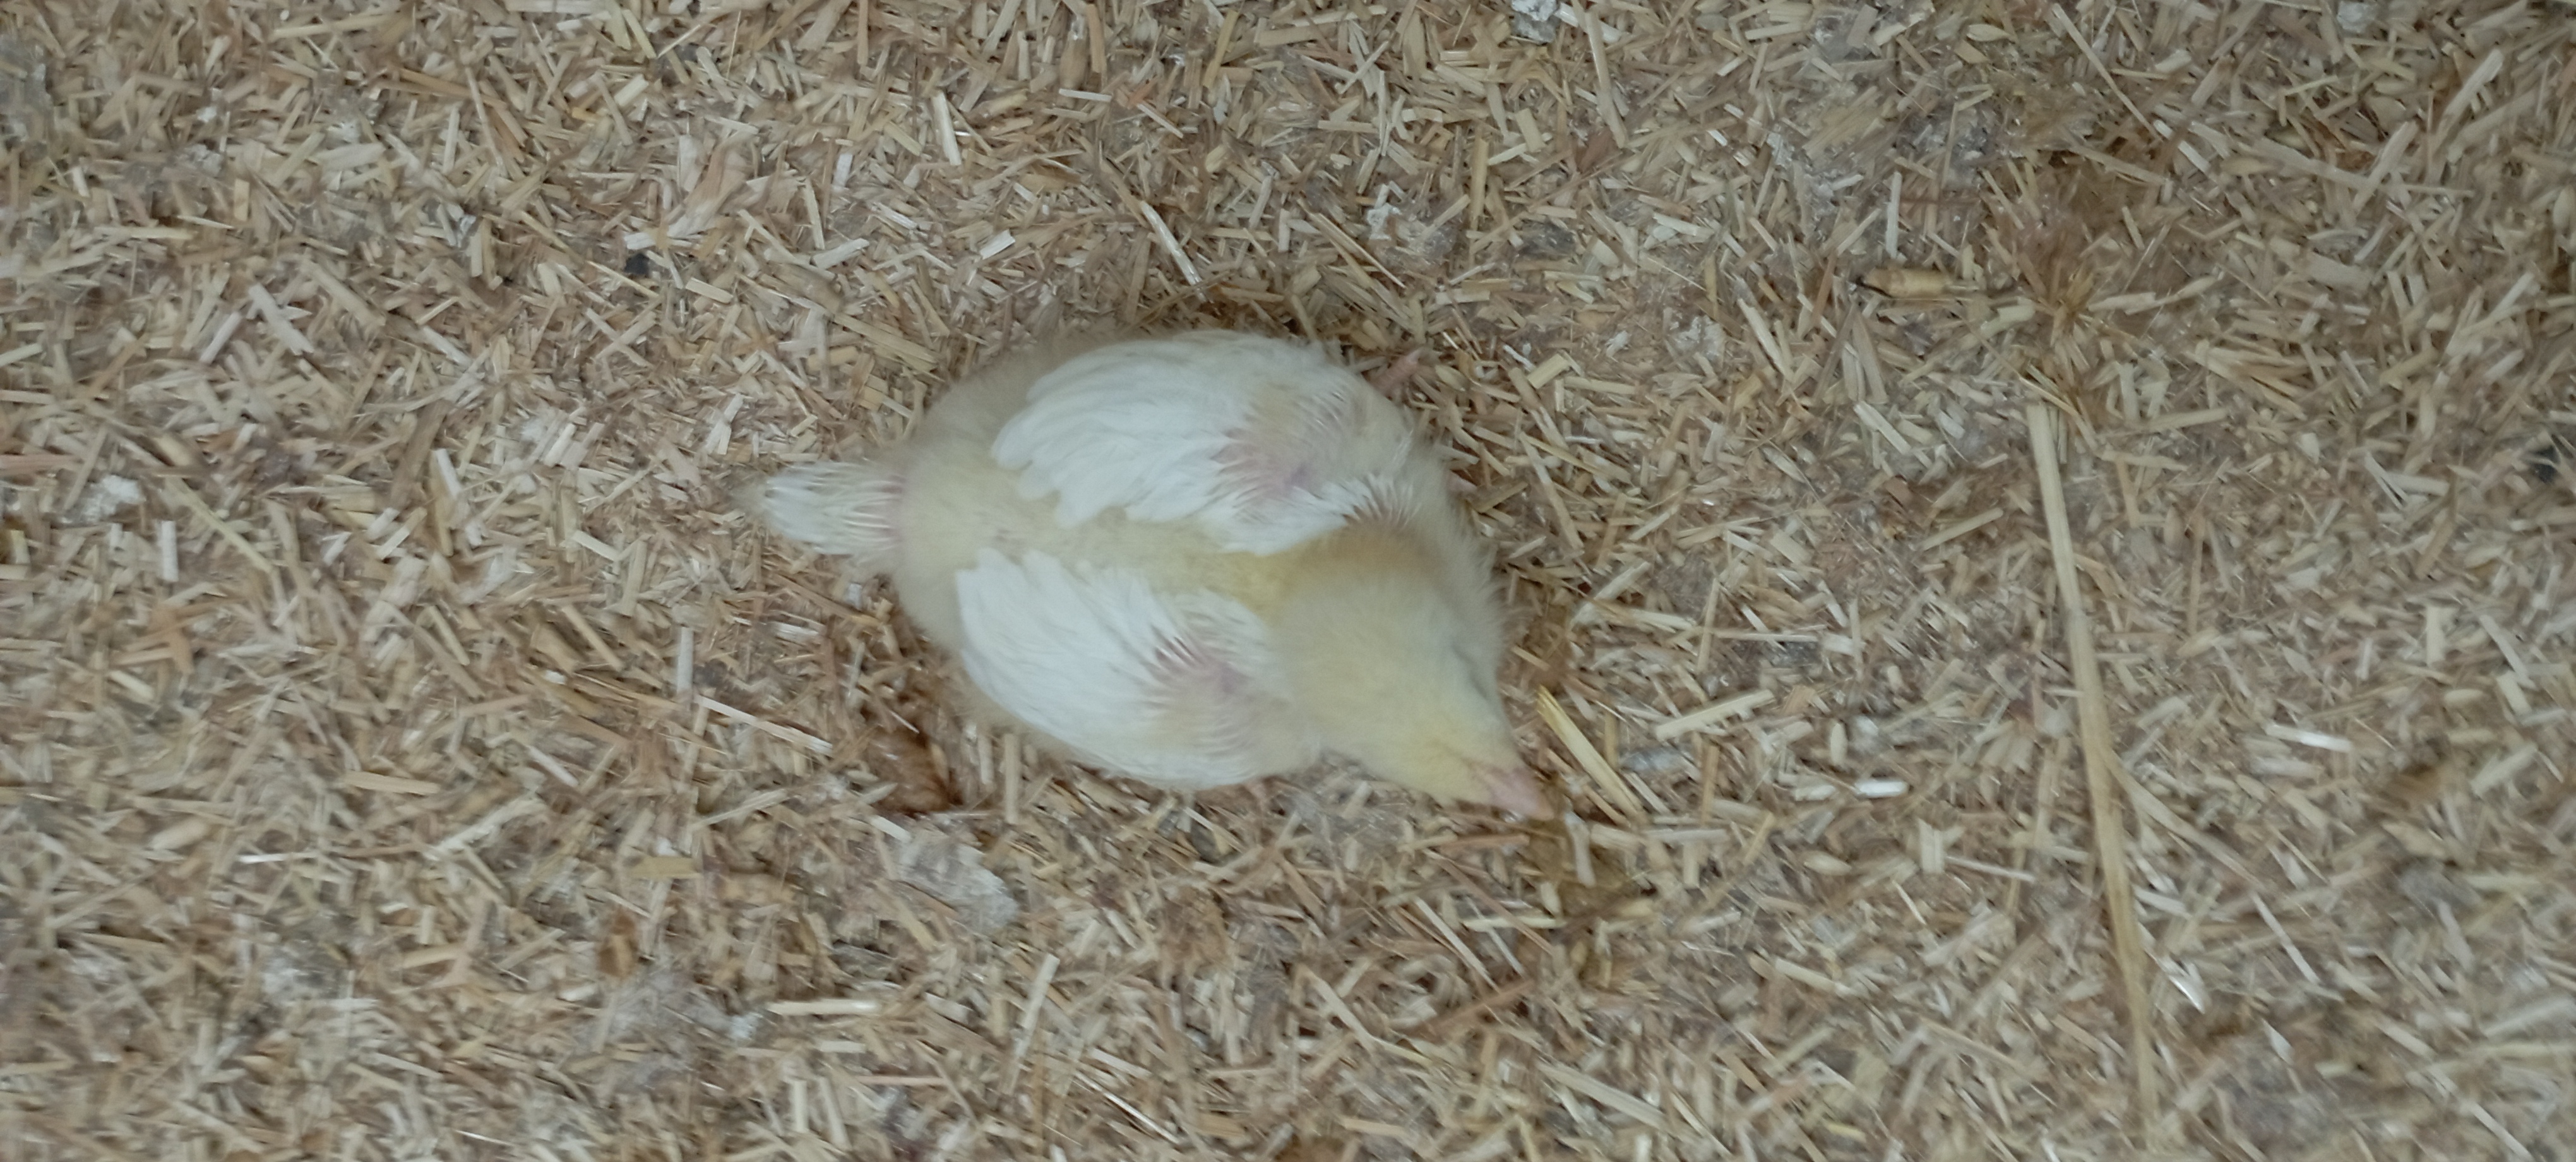
Weight: 323 g